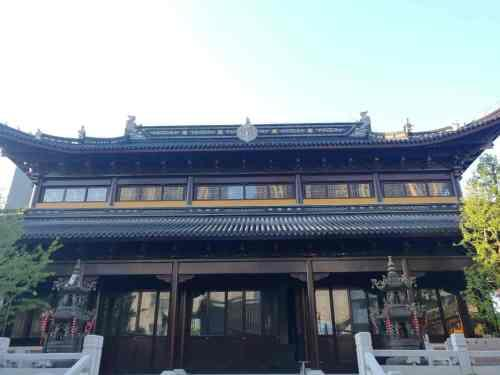
地标名称：长贤寺
所在城市：苏州市·姑苏区